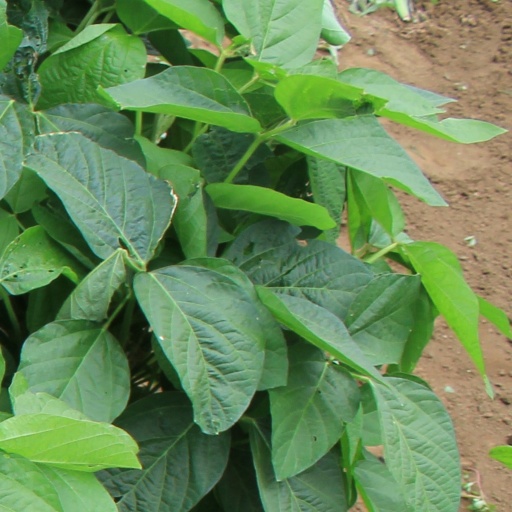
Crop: soybean